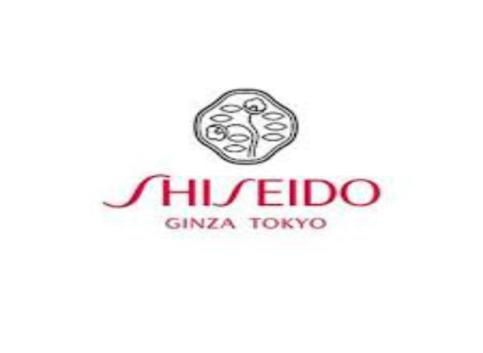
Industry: Necessities